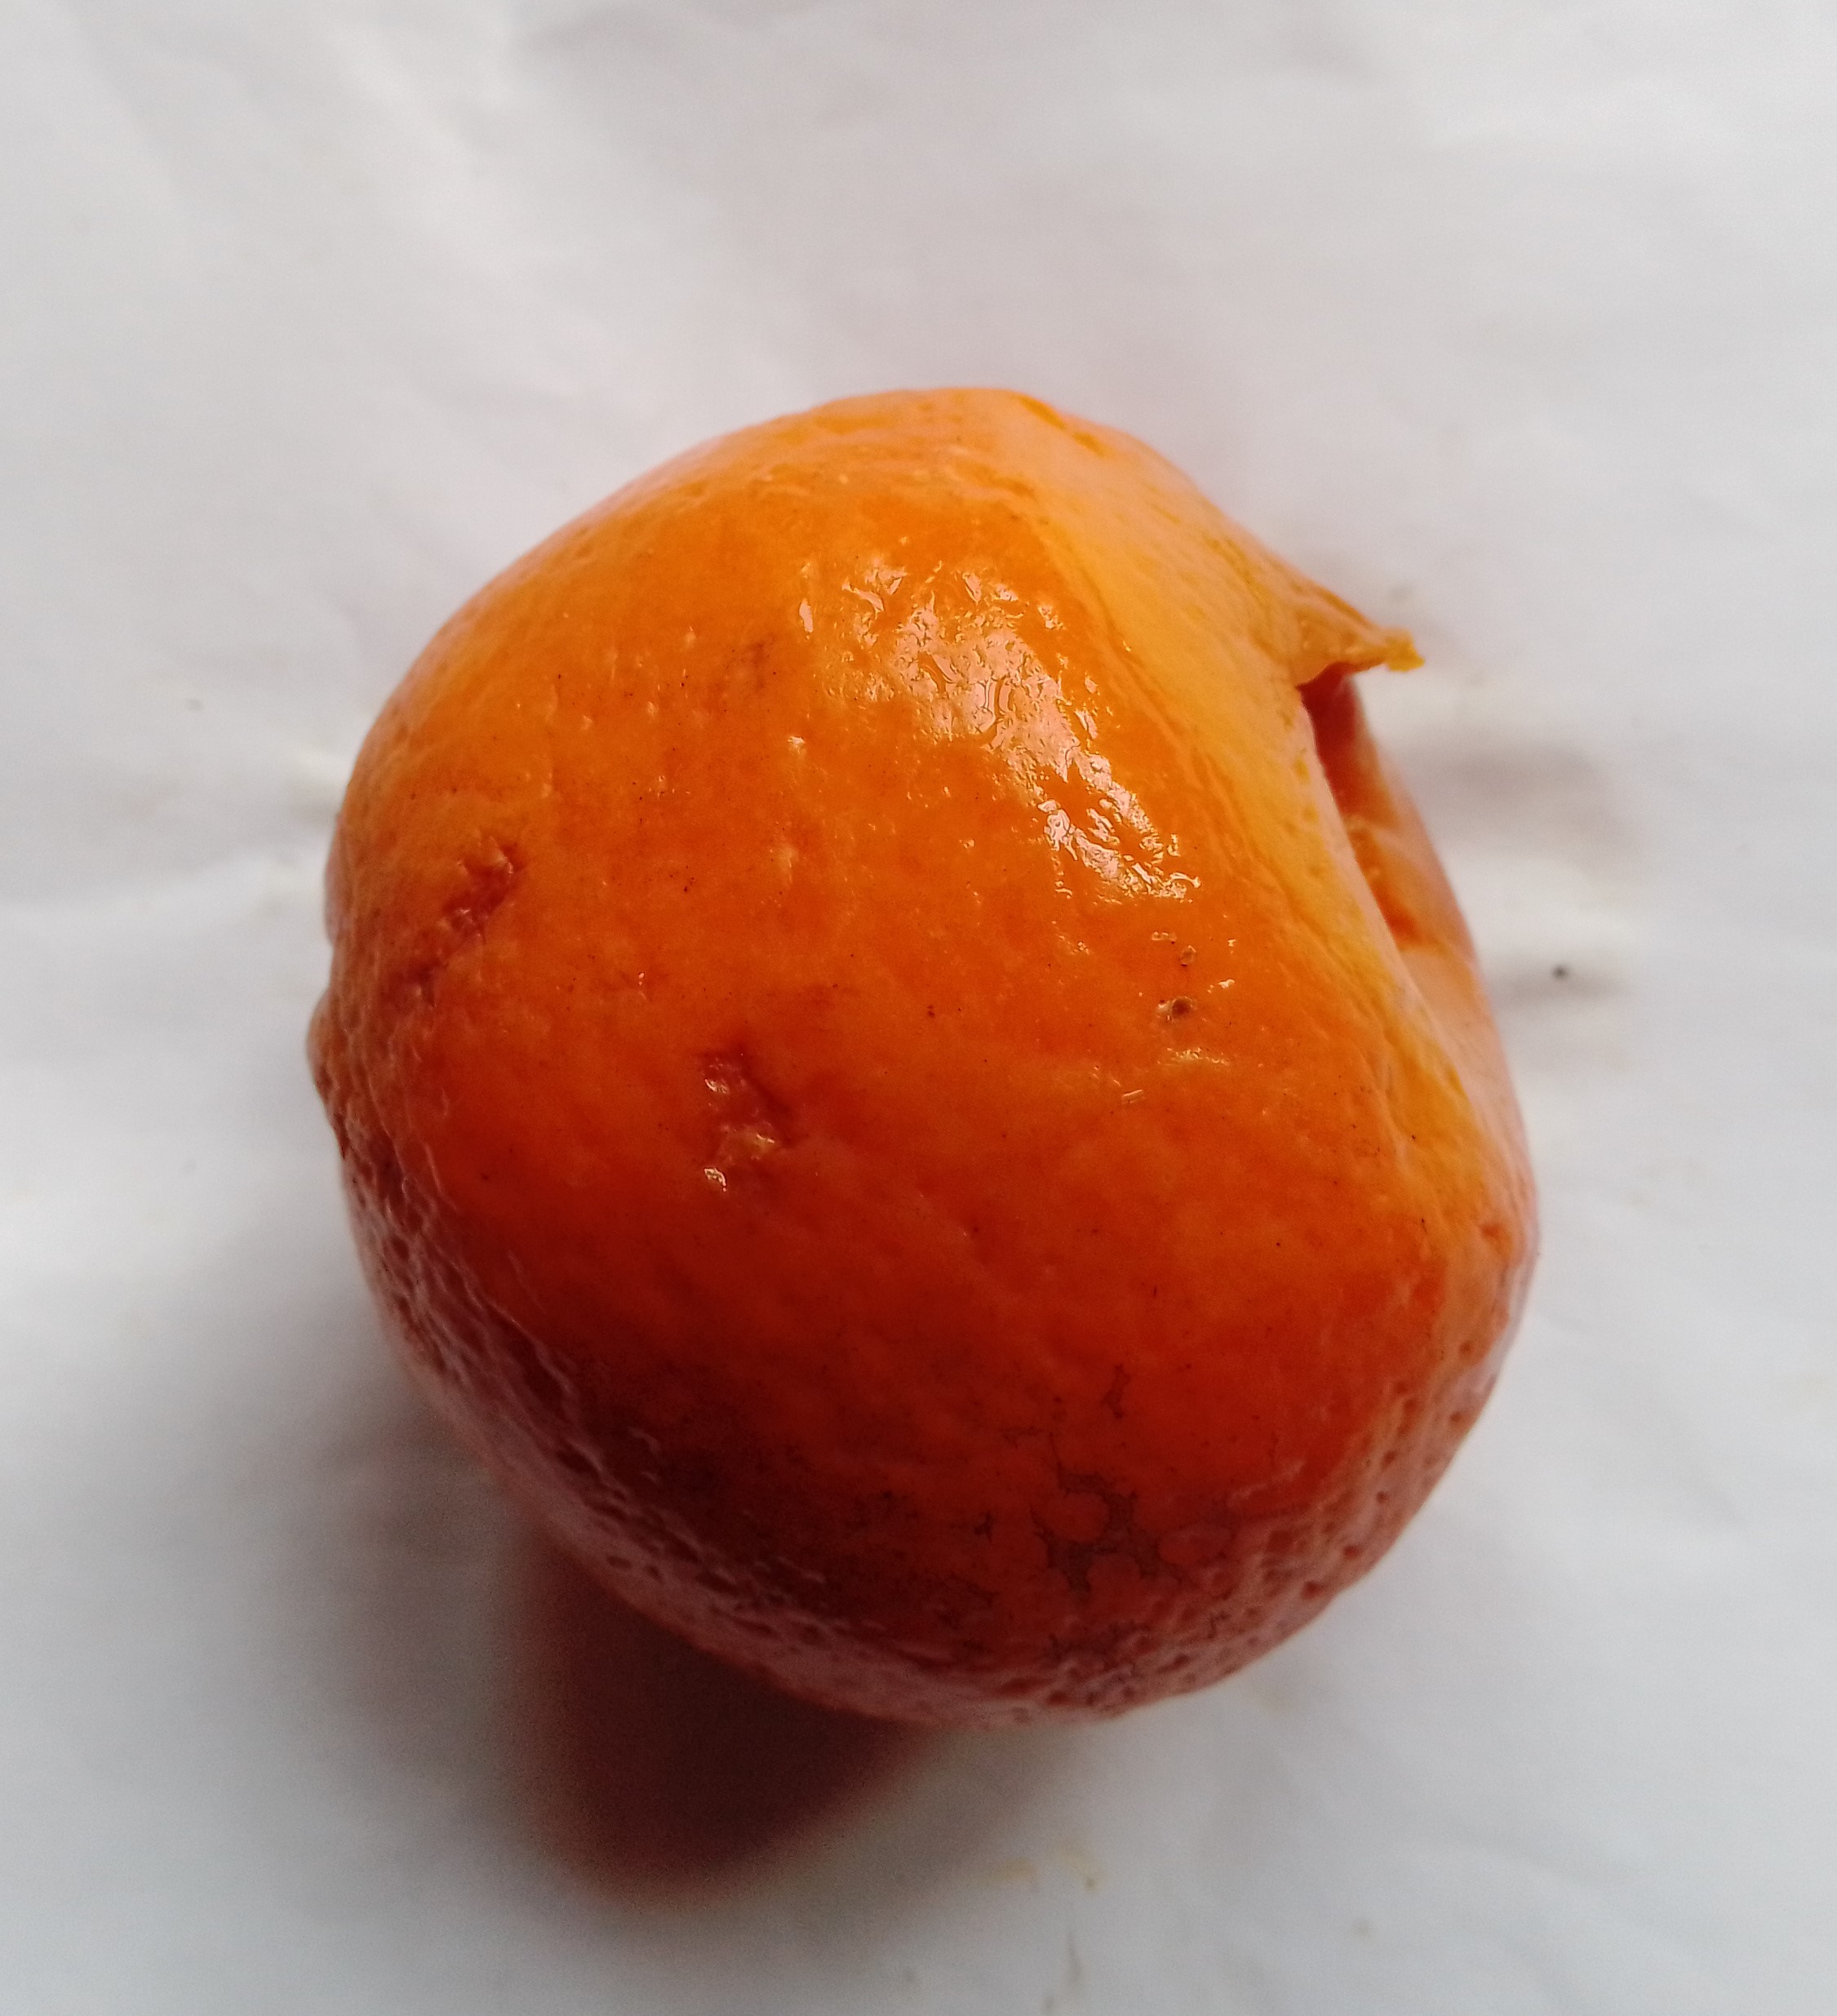
Fruit: orange
Condition: rotten